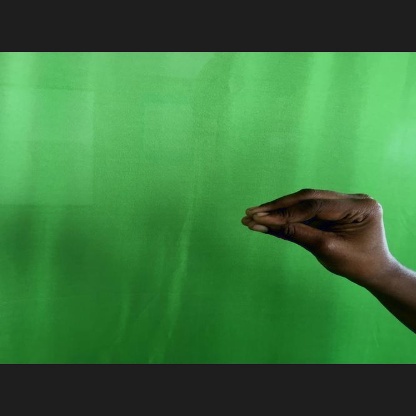
Mudra: Mukulam